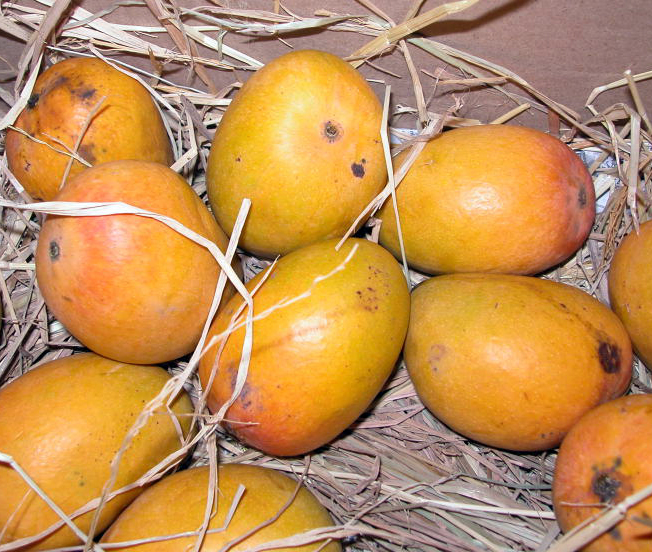
Label: Mango